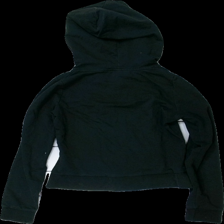
View: back
Type: Hoodie
Category: Children
Brand: H&M
Colors: Black
Material: 61% cotton 39% polyester
Cut: Regular
Size: 158
Season: All
Stains: Major
Damage: fläckar
Damage location: top center
Damage 2: fläckar
Damage 2 location: bottom center
Damage 3: fläckar
Damage 3 location: bottom left
Price range: <50
Recommended usage: Export
Description: svart hoodie med dragkedja, fläckar över hela